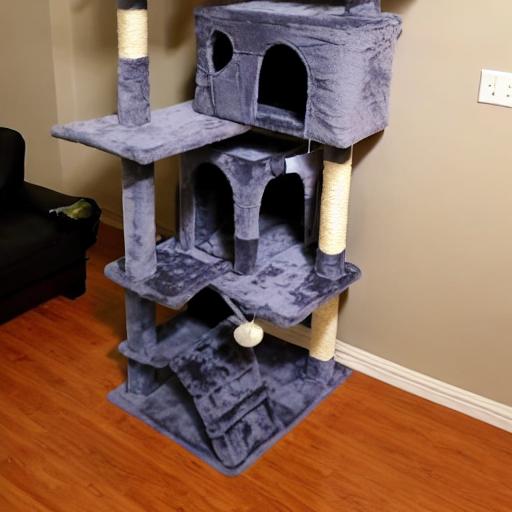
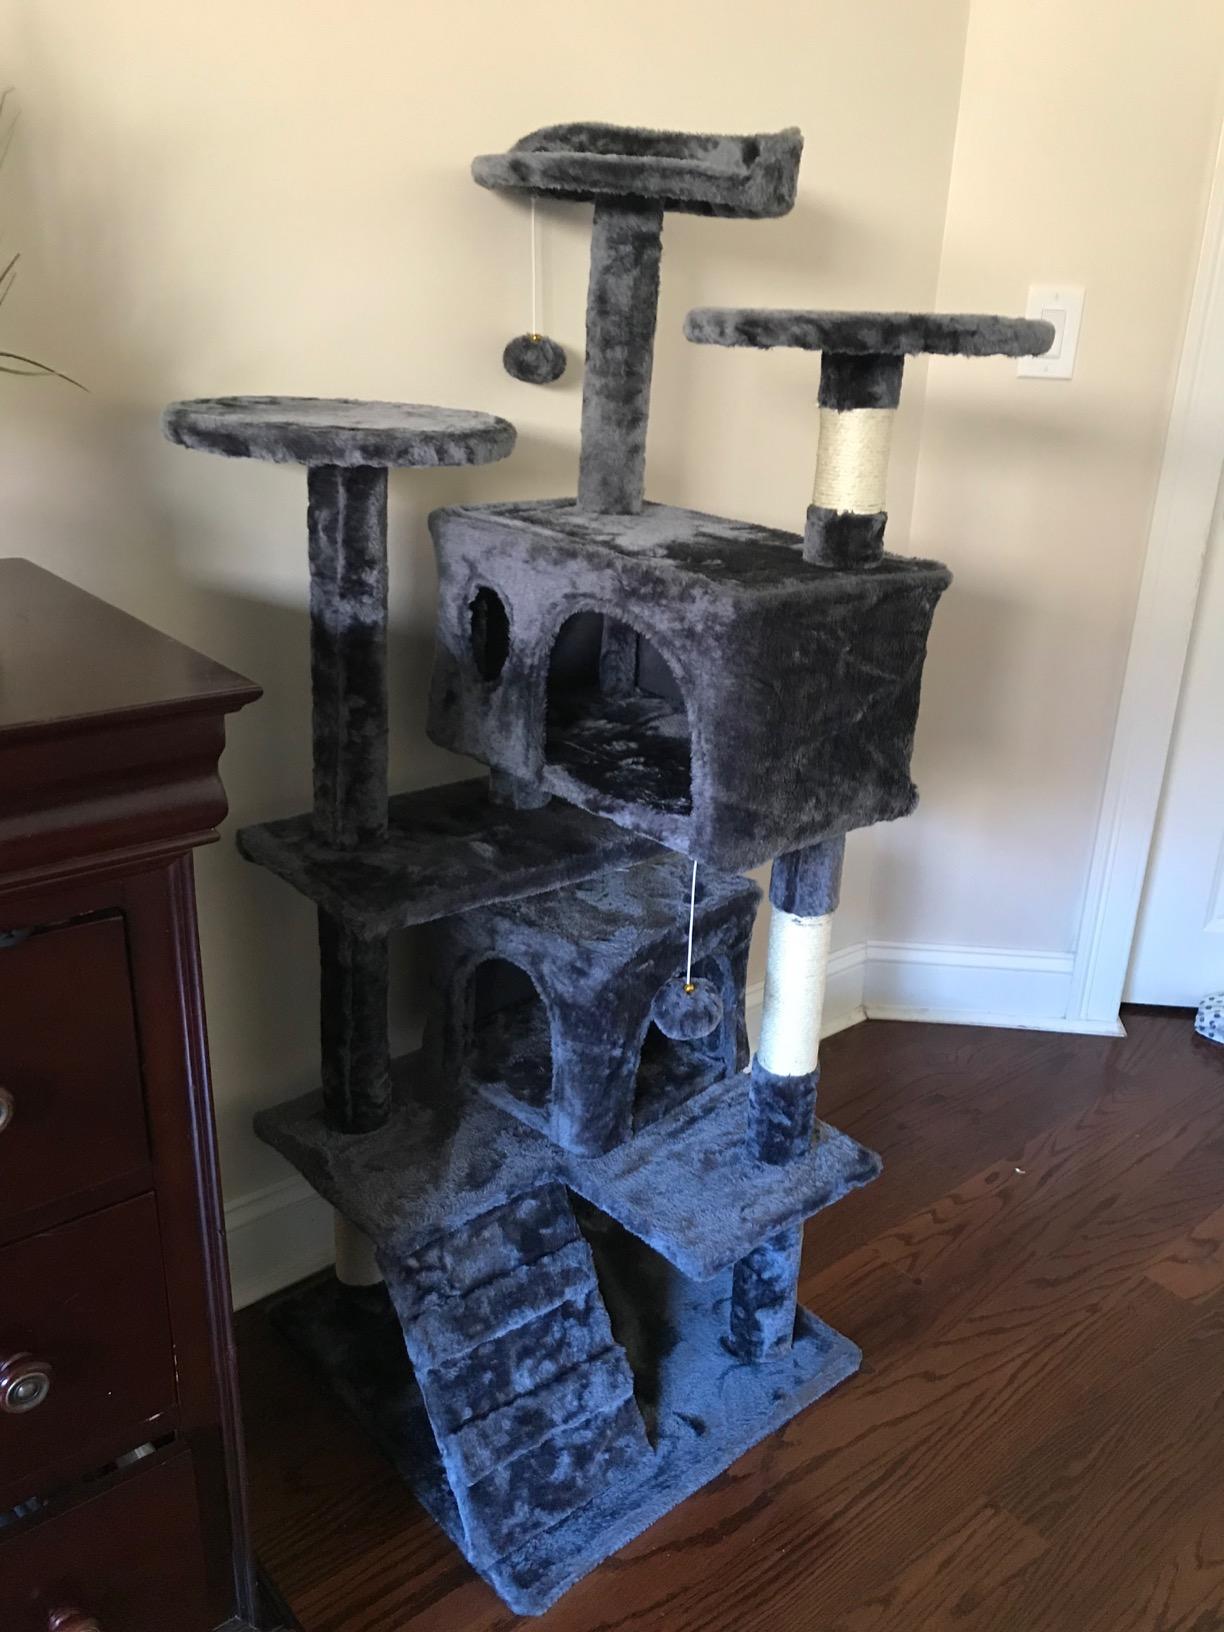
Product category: items_cat tree
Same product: no